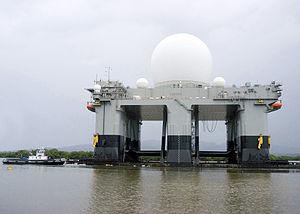
Le Sea-Based X-Band Radar ou SBX-1 est une station radar à antenne active flottante et mobile, capable de fonctionner par grand vent et mer forte. Il fait partie du Ballistic Missile Defense System américain. Son numéro IMO est 8765412.